Lie Still

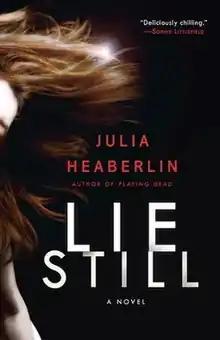
First edition (US)

Lie Still is a 2013 novel by Julia Heaberlin, published by Bantam Books in the US and Faber & Faber in the UK